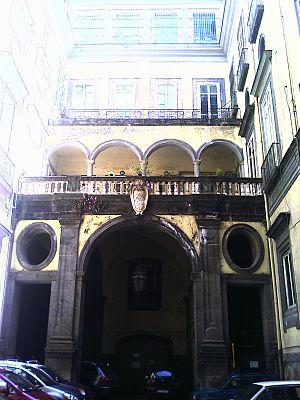
Le palazzo Fondi est un édifice monumental de Naples, donnant via Medina.